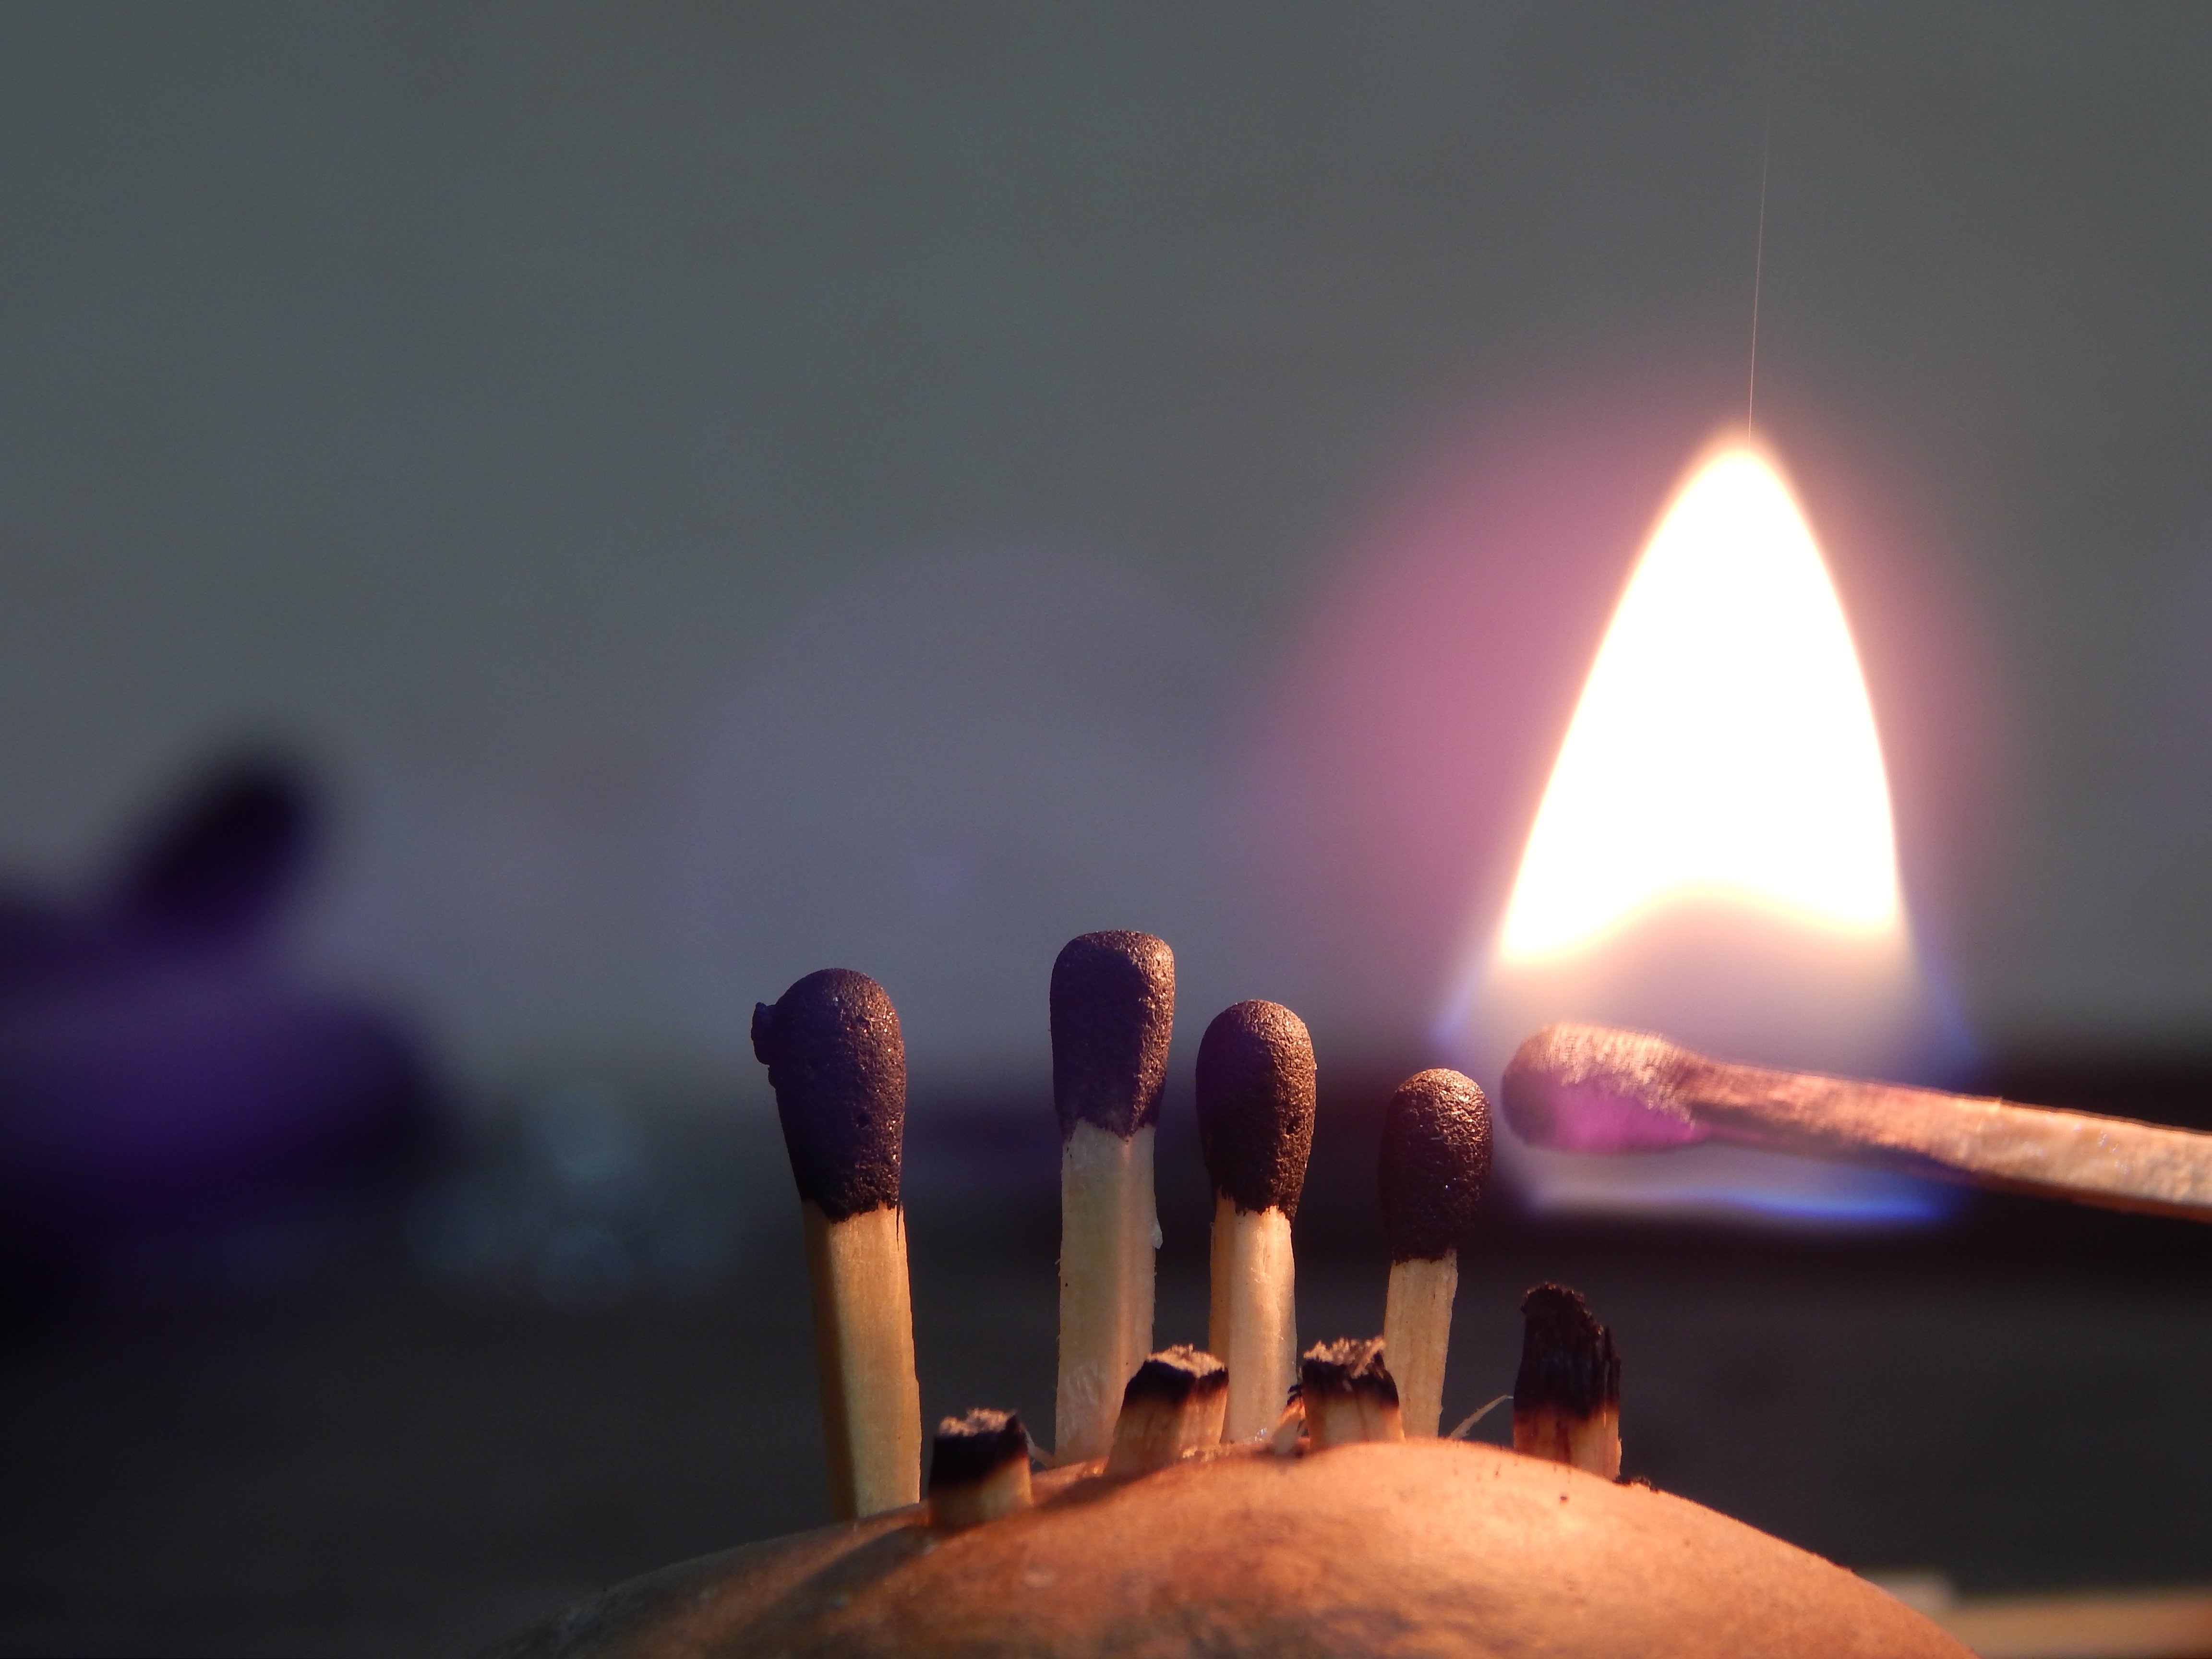
light, color, flame, fire, darkness, lighting, burn, burning, match, matchstick